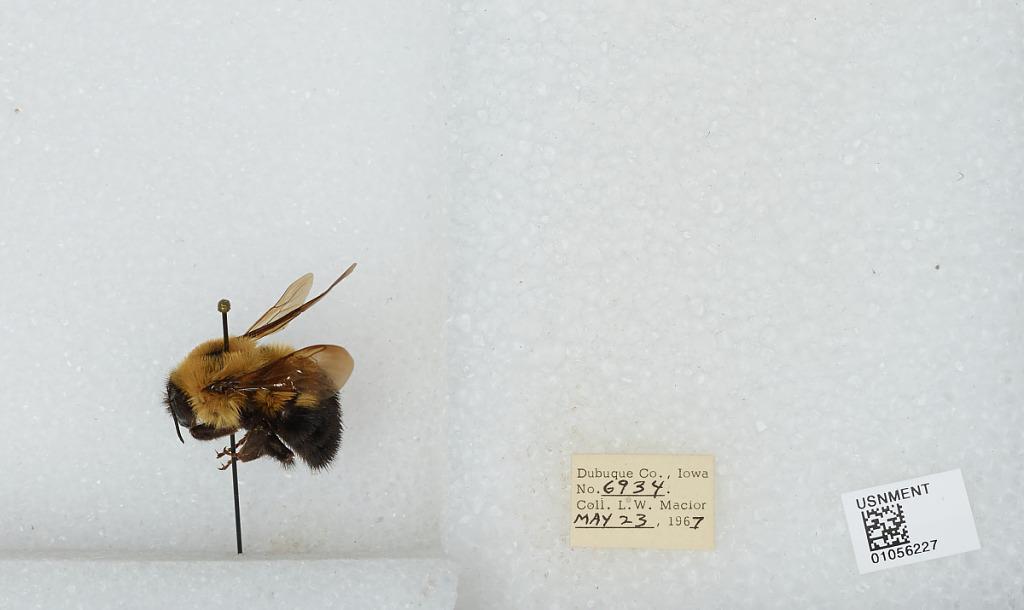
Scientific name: Bombus (Pyrobombus) bimaculatus Cresson
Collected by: L. Macior
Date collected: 1967-5-23
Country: United States
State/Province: Iowa
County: Dubuque
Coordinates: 42.4694, -90.8292